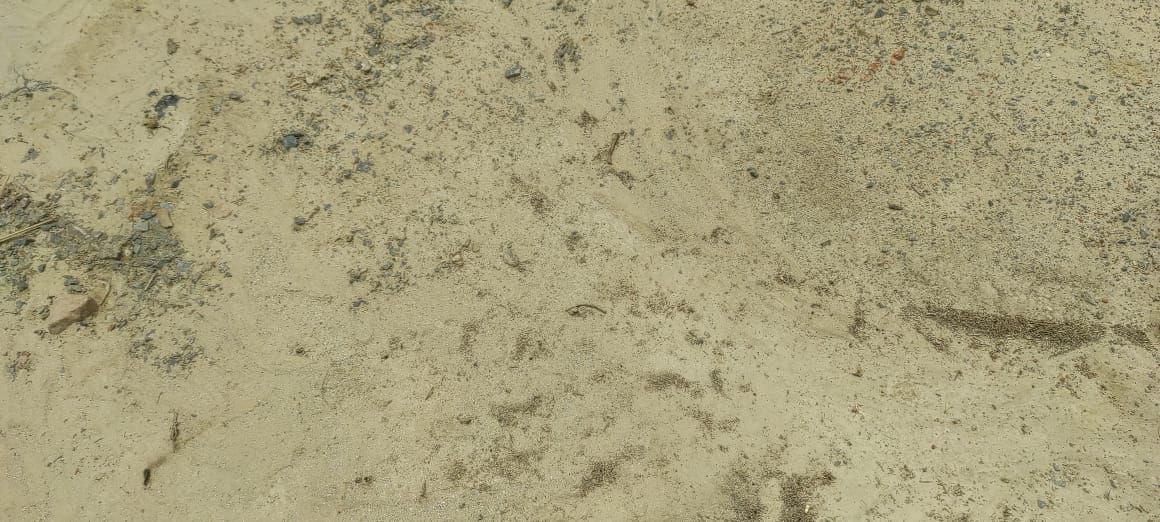
Soil type: Alluvial soil